A Fable for Critics

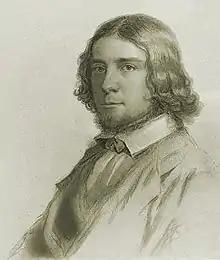
James Russell Lowell, c. 1840s

"A Fable for Critics", with the subtitle "A Glance at a Few of Our Literary Progenies", was published anonymously as a pamphlet early in 1848. Three thousand copies were sold in short order. Lowell had hoped there would be ample profit from his sales, which he intended to turn over to his financially struggling friend Briggs, though it was said the profit was only enough to purchase one small silver plate. The poem was reprinted several times with Lowell's name after its initial publication. One version included an introductory note explaining its author's intentions: "This "jeu d'esprit" was extemporized, I may fairly say, so rapidly was it written, purely for my own amusement and with no thought of publication" until convinced to do so by Briggs.